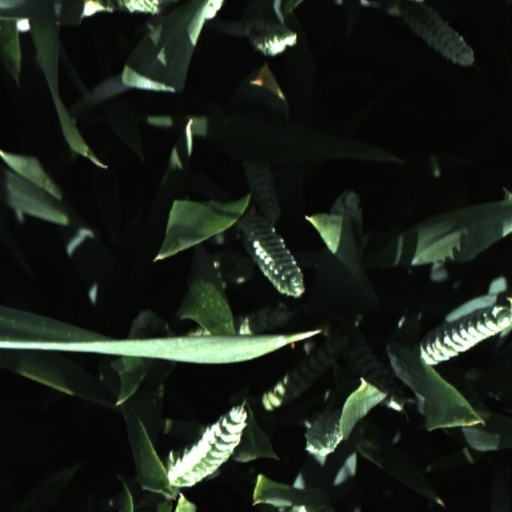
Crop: wheat